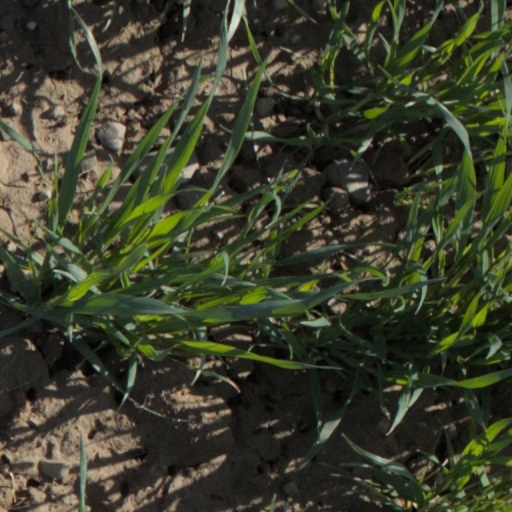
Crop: wheat